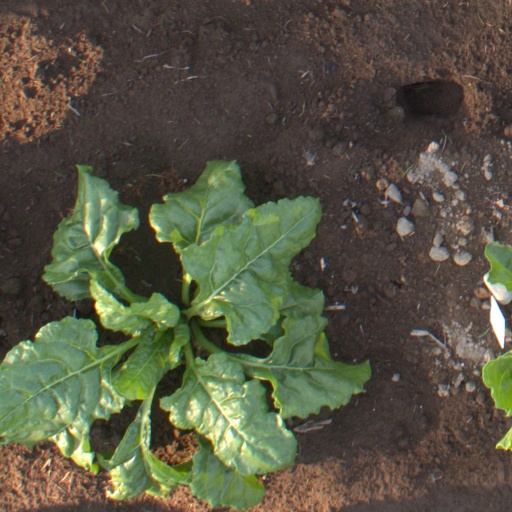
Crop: sugar beet